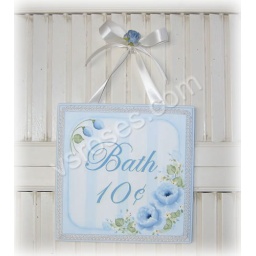
hp roses bath sign by vsroses